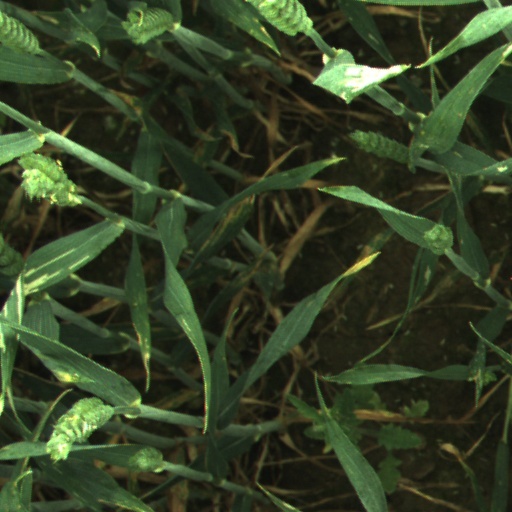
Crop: wheat